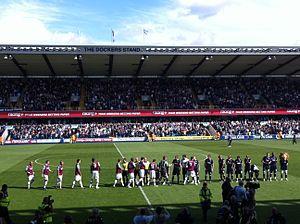
L'East London derby désigne le derby londonien opposant West Ham United au Millwall Football Club, deux clubs basés à l'Est de la capitale anglaise. Les premiers jouent au Stade olympique de Londres alors que les seconds disputent leurs matchs au Den. Le dernier match a opposé les deux équipes en Division 2 le 4 février 2012.